Describe the emotion expressed in this image:  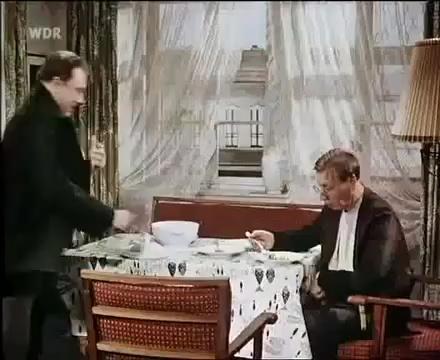
This person displays Pain, valence and arousal with low intensity.